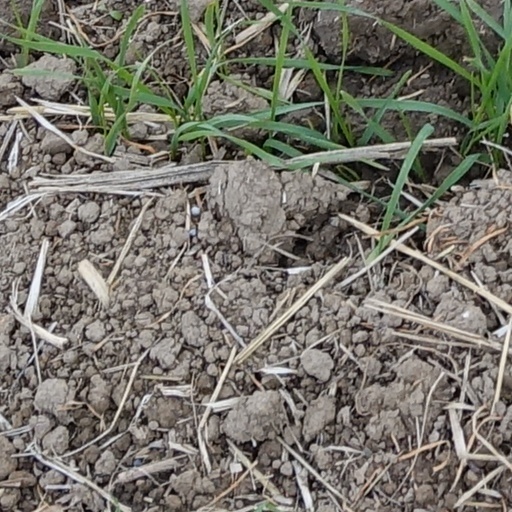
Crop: wheat